Shepton Mallet

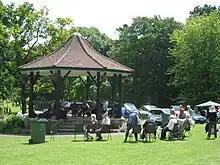
Collett Park on Collett Day

Both stations closed in the 1960s under the Beeching cuts. Shepton Mallet (High Street) lost its passenger services on the Yatton to Witham line in 1963, though part of the old East Somerset line remains open for freight and as a heritage railway. Shepton Mallet (Charlton Road) was lost in 1966 with the closure of the Somerset & Dorset line. Today the nearest Network Rail station is at Castle Cary, south of Shepton Mallet. The nearest station on the East Somerset Railway is Mendip Vale, a mile and a half away. Proposals endorsed by Mendip District Council exist to restore passenger services in Shepton Mallet, endorsed by Mendip District Council and Wells MP James Heappey.